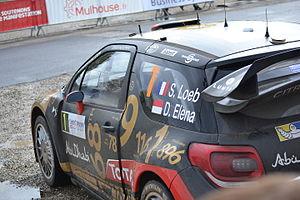
La voiture de Sébastien Loeb au parc d'assistance de Colmar durant le Rallye de France-Alsace 2013. La voiture est ornée d'une livrée couleur noire et or reprenant les principaux records de la carrière du nonuple champion du monde.
Nonuple champion du monde en titre, c'est en 2013 que Sébastien Loeb entame concrètement sa retraite du monde des rallyes, limitant son engagement en WRC à quatre épreuves lorsque son emploi du temps le lui permet. Le pilote alsacien est alors pleinement focalisé sur sa reconversion dans l'univers des circuits, multipliant les expériences et saisissant toutes les opportunités se présentant à lui dans le but de préparer le débarquement de Citroën dans le championnat WTCC à compter de 2014. Il participe ainsi au sein de sa propre écurie à l'intégralité des FIA GT Series, compétition succédant au défunt Championnat du monde FIA GT1. Associé au pilote portugais Álvaro Parente, il y remporte le plus grand nombre de victoires de la saison en dépit de nombreux problèmes ayant affecté sa réussite. Il marque enfin la sphère médiatique en améliorant significativement le record de la course de côte de Pikes Peak pour le compte de Peugeot, devenant le premier pilote à descendre sous la barre des neuf minutes.